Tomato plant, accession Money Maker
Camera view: bottom (45 deg); turntable rotation: 150 degrees
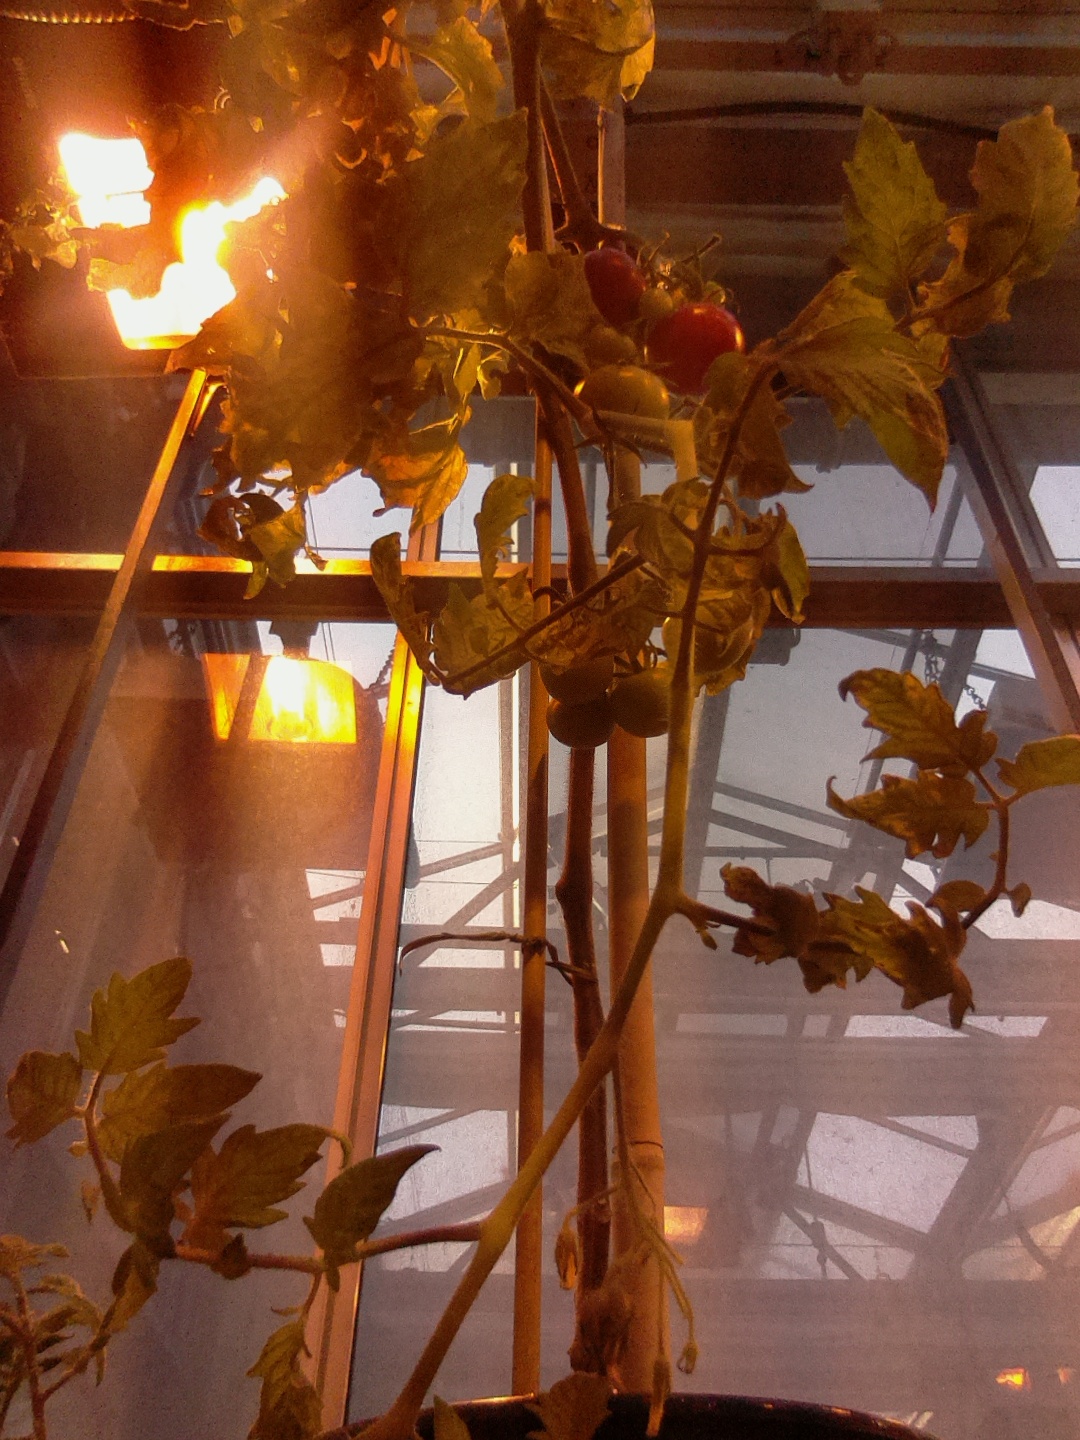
BBCH growth stage 85: 50%-60% of fruits show typical fully ripe color